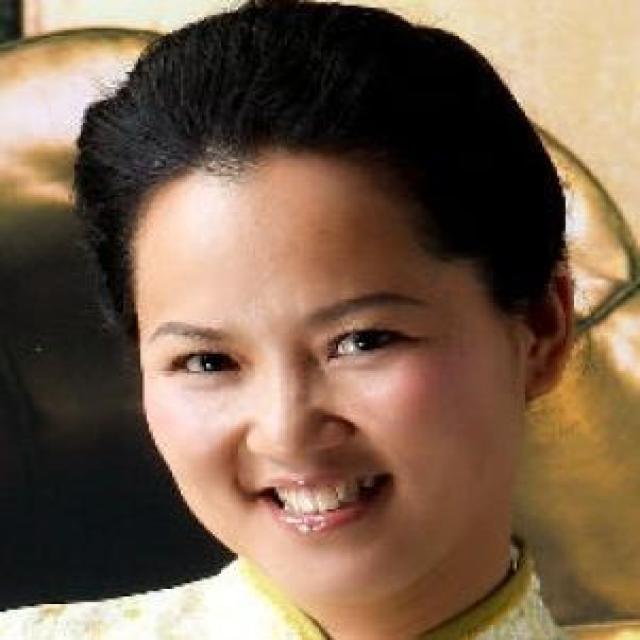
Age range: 21-44